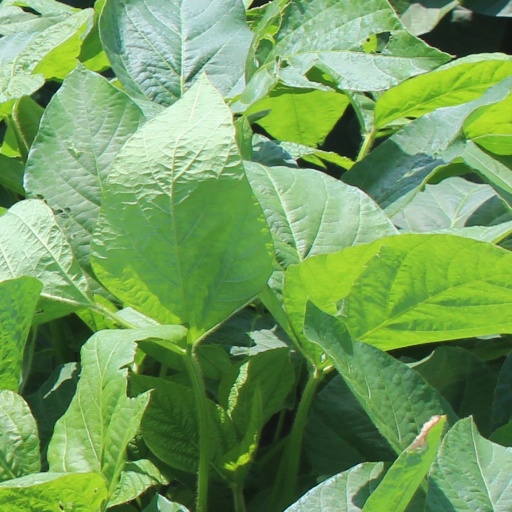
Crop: soybean